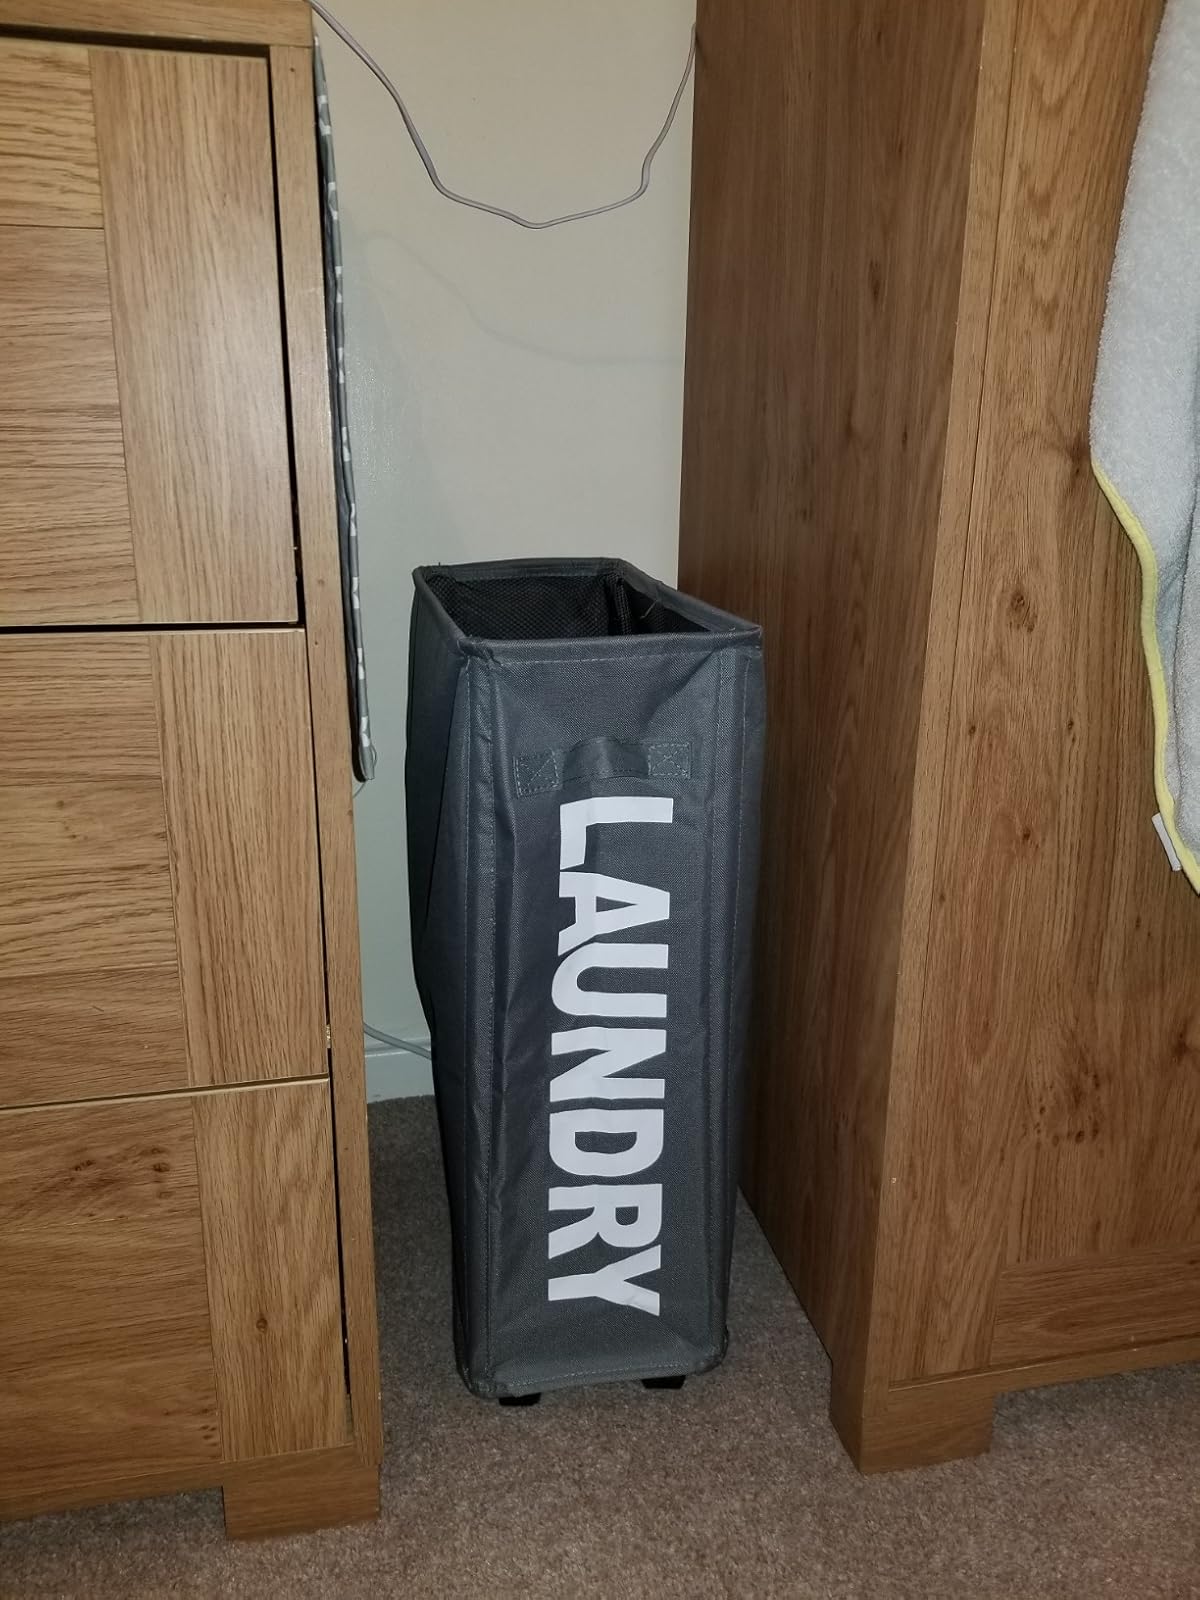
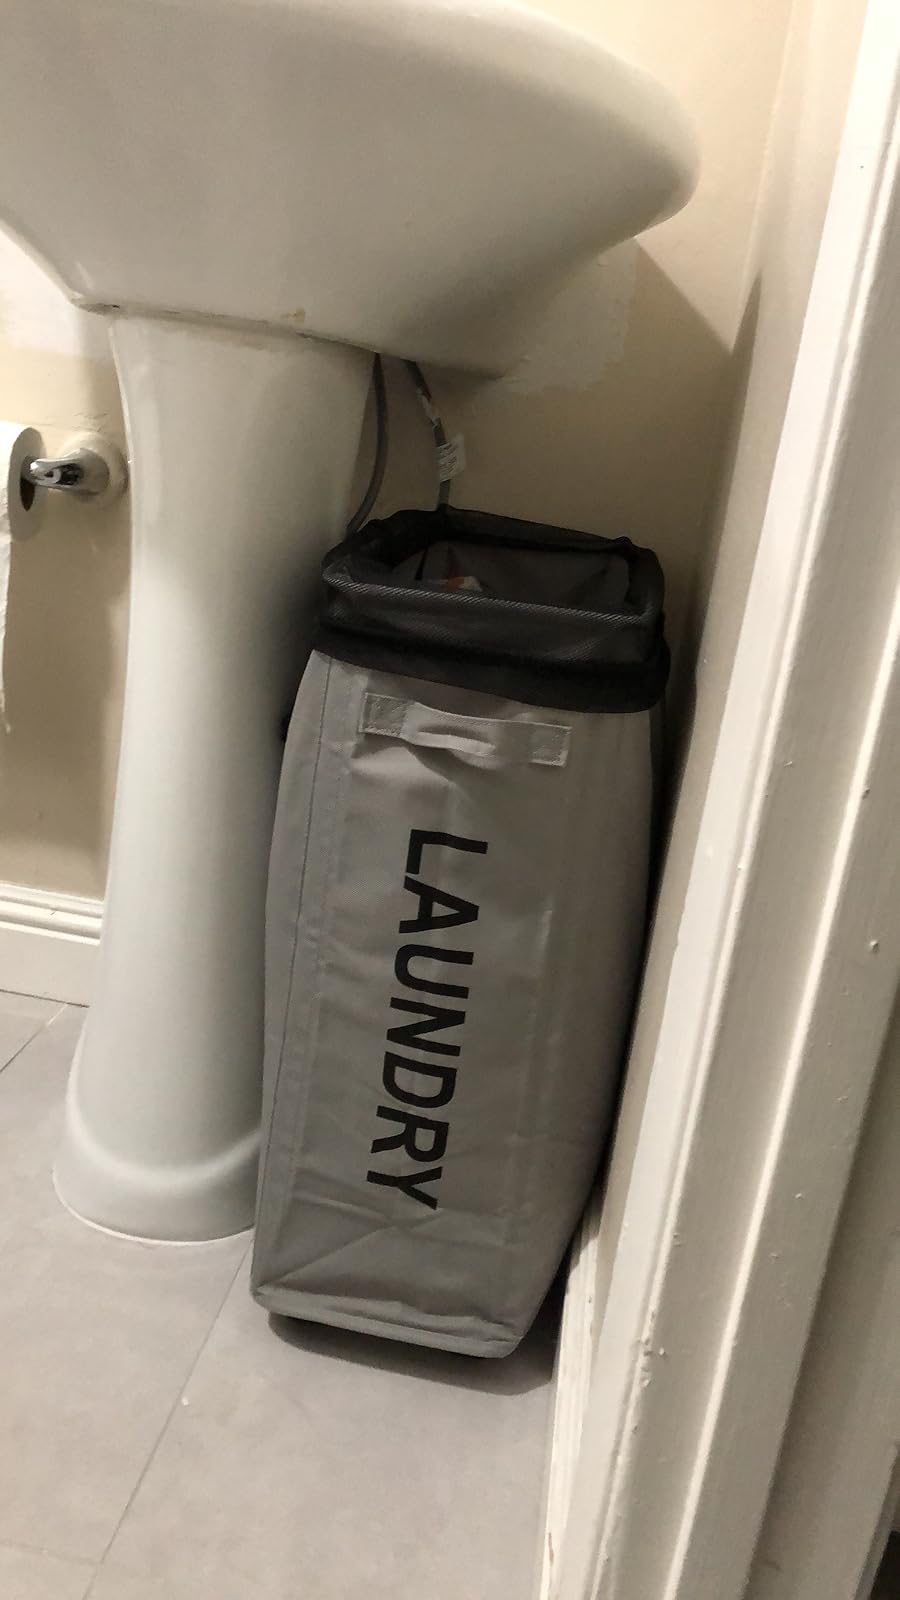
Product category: items_hamper
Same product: no